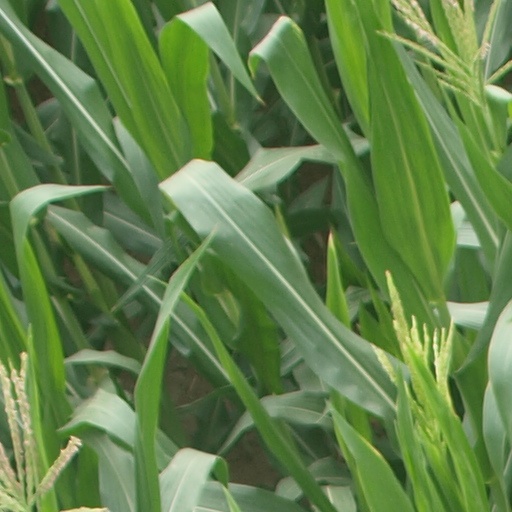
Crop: maize; corn